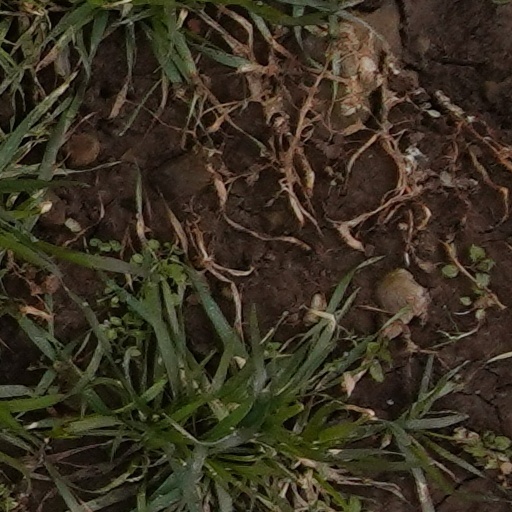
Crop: wheat